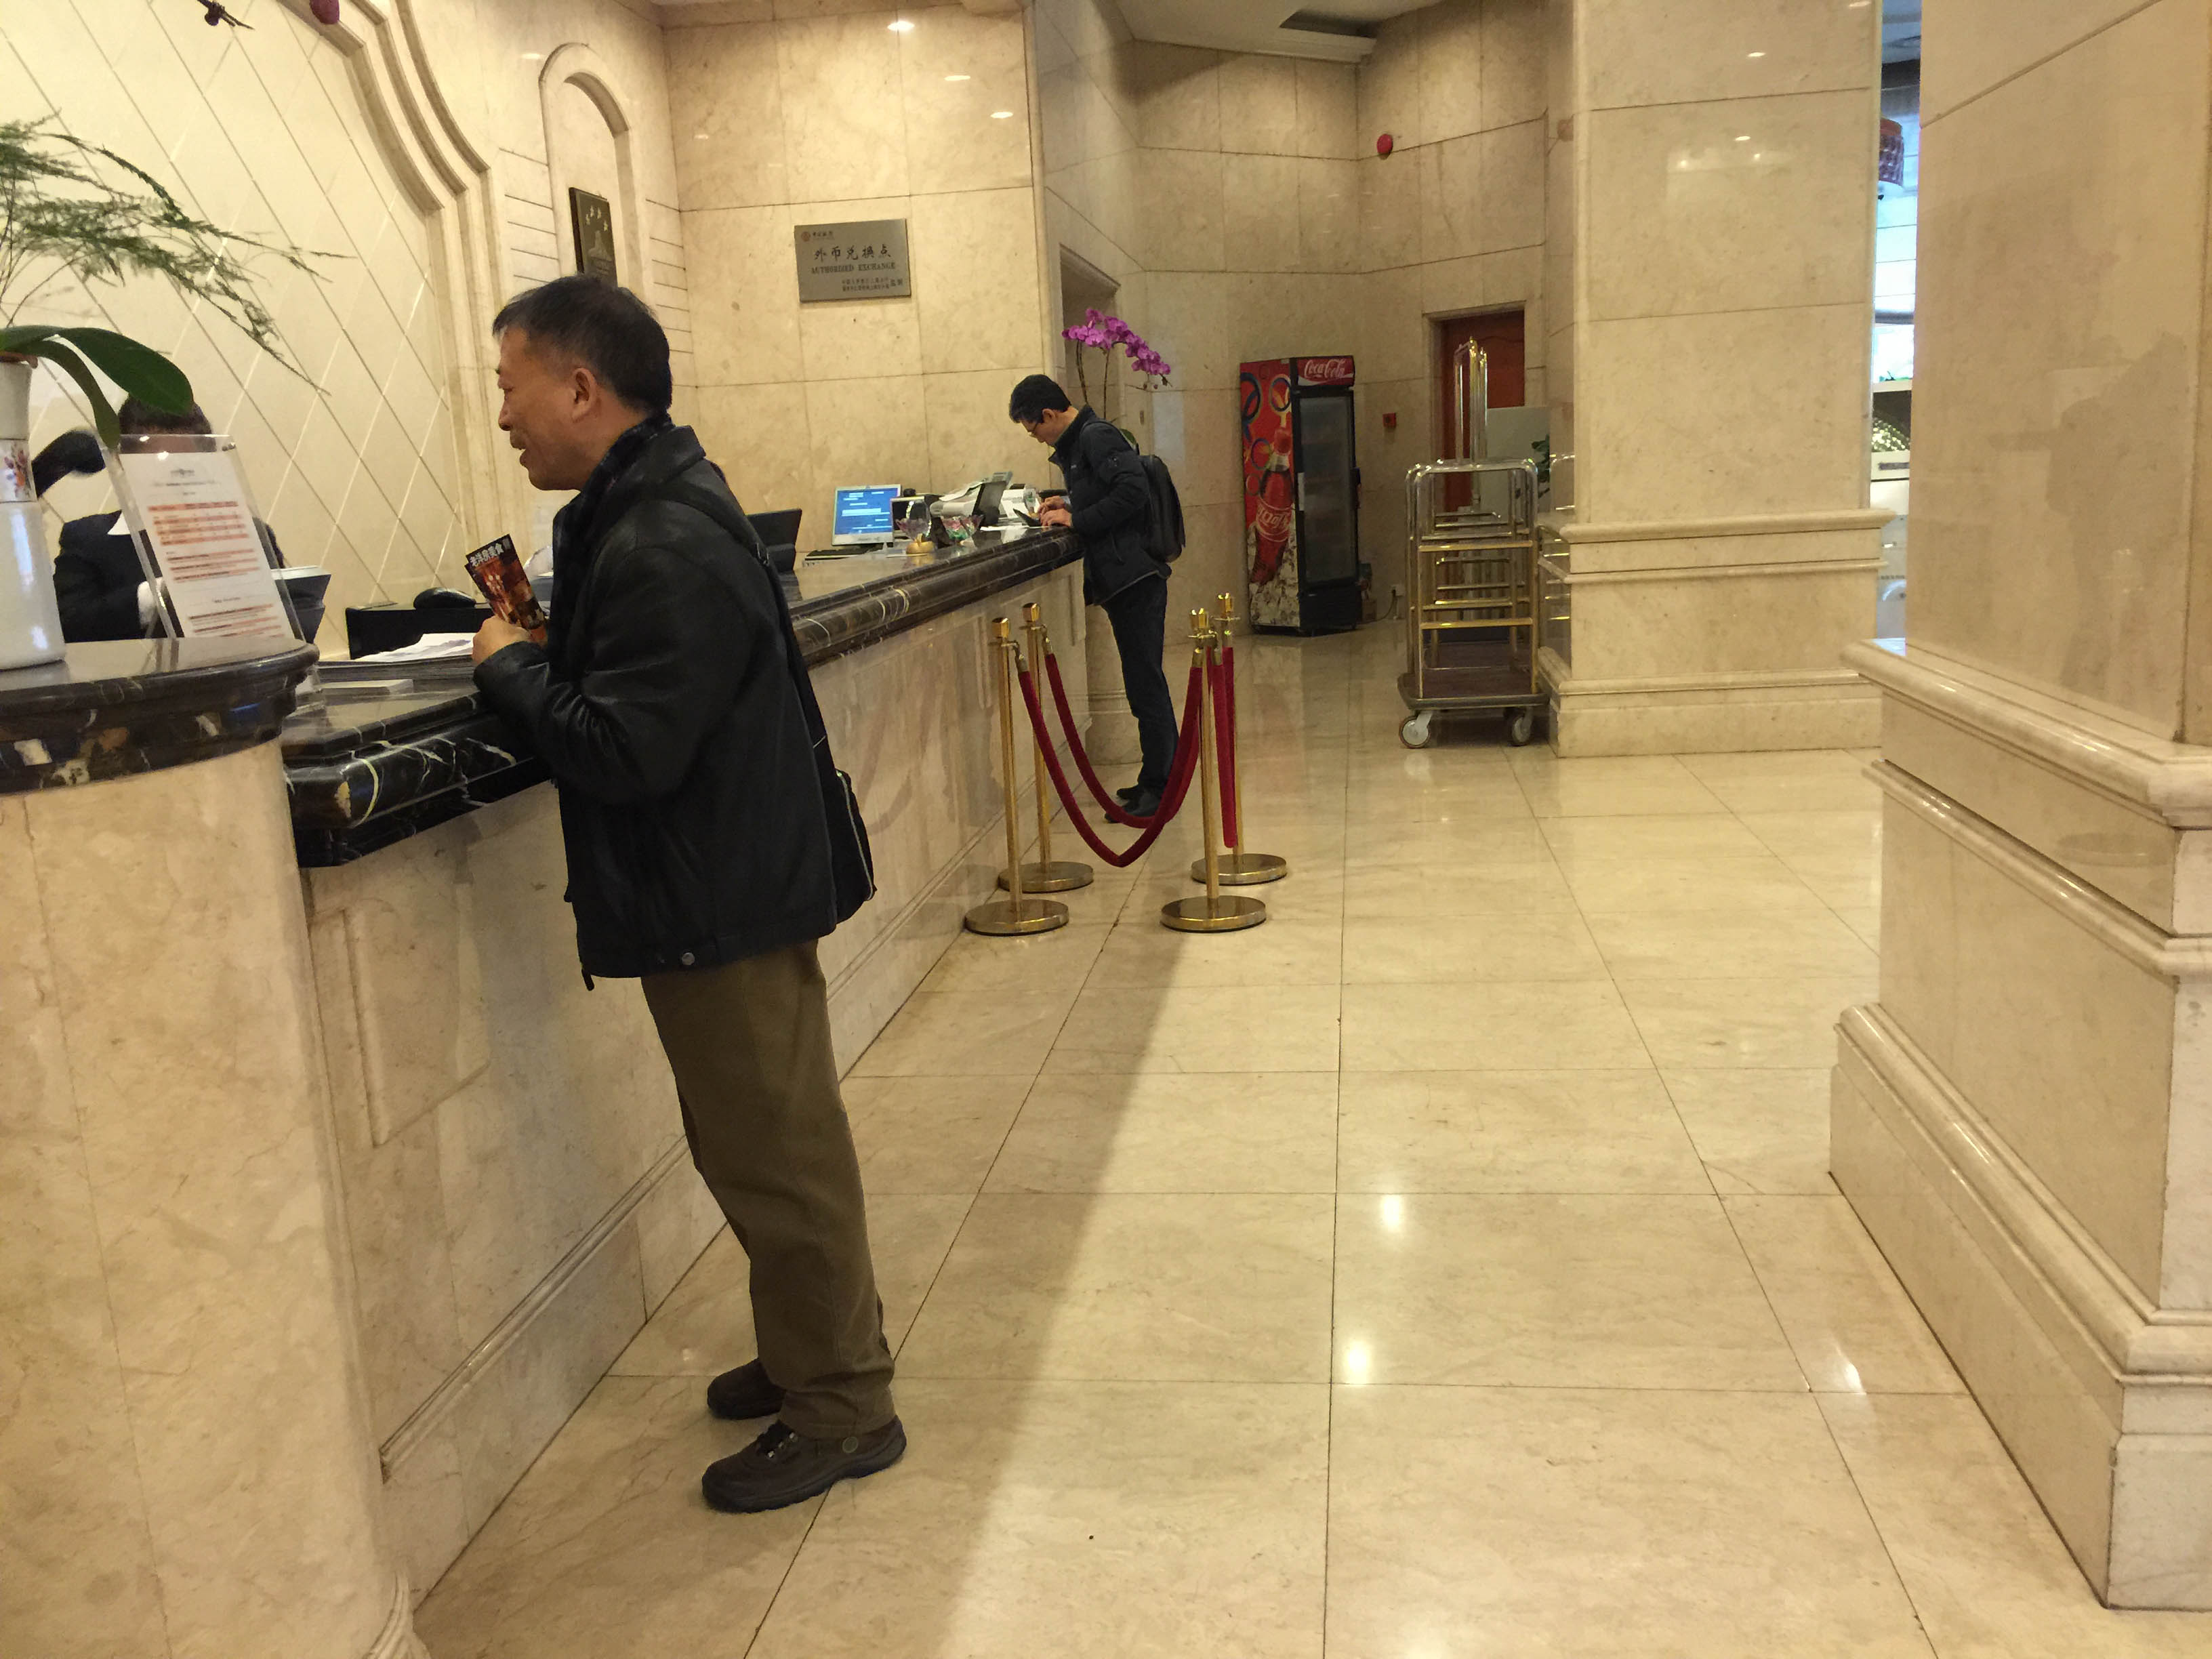
art, tourist attraction